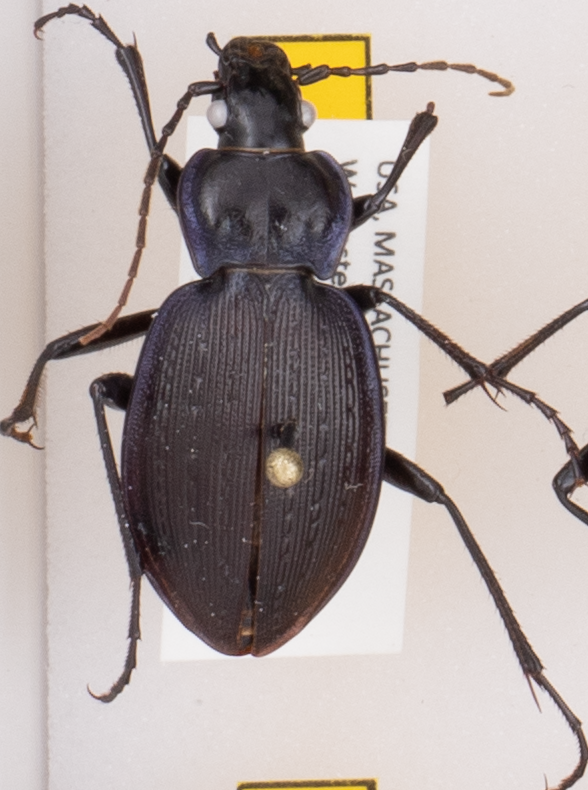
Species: Carabus goryi
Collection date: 2018-05-08
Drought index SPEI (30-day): -0.036
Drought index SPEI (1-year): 0.32
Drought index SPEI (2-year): -0.8